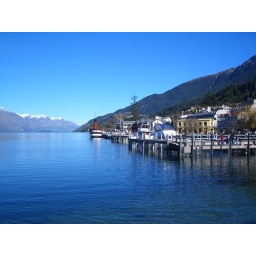
in QT, wandering around on a 'day off' from the slopes - the water is SOOO clear